Guanajuato Inland Port

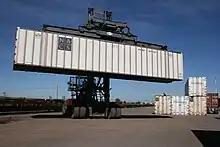
GIP's Rail Container Facility

A rail container yard is now offering inter-modal services for rail transportation. The facility is operated by the largest rail company in Mexico, Ferromex.